Gungunum

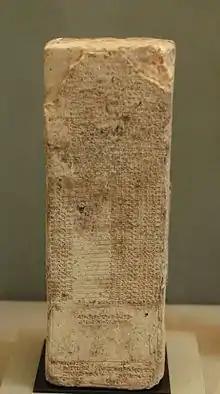
Gungunum appears in the 5th position in the list of the kings of Larsa, Louvre Museum.

Gungunum (gu-un-gu-nu-um) was a king of the city state of Larsa in southern Mesopotamia, ruling from 1932 to 1906 BC (MC). According to the traditional king list for Larsa, he was the fifth to rule the city, and in his own inscriptions he identifies himself as a son of Samium and brother to his immediate predecessor Zabaya. His name is Amorite, and originates in the word gungun, meaning "protection", "defence" or "shelter".